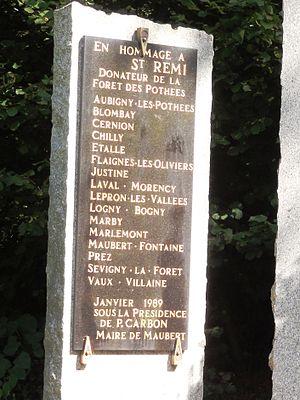
Maubert-Fontaine est une commune française, située dans le département des Ardennes en région Grand Est.
La Forêt des Pothées, ou Forêt des Potées, est située sur le territoire de la commune de Aubigny les Pothées, en Ardennes, France.